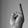
ASL letter: R